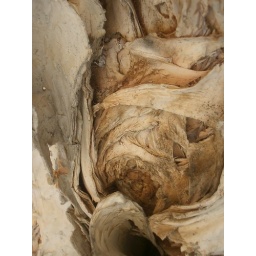
This is the paper bark tree out the front of my house that was peeling in a circular motion.